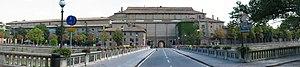
La Pilotta vue depuis la rivière Parma
Le Palazzo della Pilotta est un ensemble d'édifices qui se trouvent dans le centre historique de Parme et dont le nom dérive du jeu de la pelote basque.